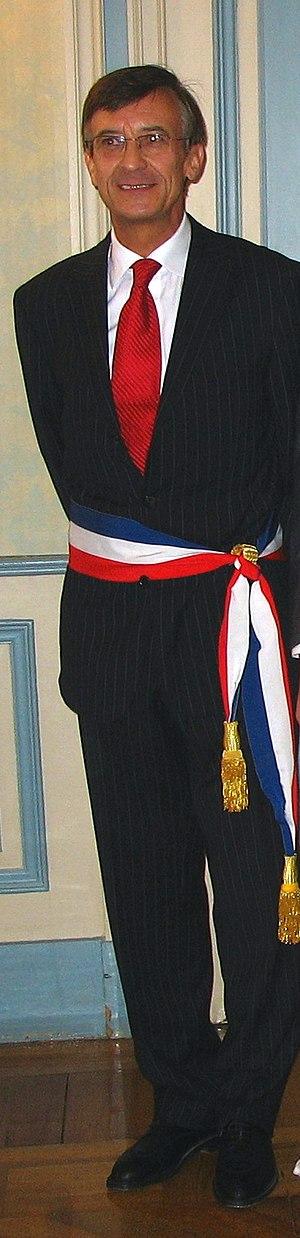
Célébration d'un mariage par Bernard Bosson, maire d'Annecy de 1983 à 2007.
Un gland est une finition dans la décoration. C’est un ornement universel sur une variété de tissus utilisé à travers le monde dans plusieurs cultures.
Dans certains pays, l'écharpe est un symbole porté par les titulaires de fonctions électives. Elle prend la forme d'un ruban fermé en tissu, généralement aux couleurs du drapeau national passant au-dessus de l’une des épaules, et en dessous de l’aisselle opposée.